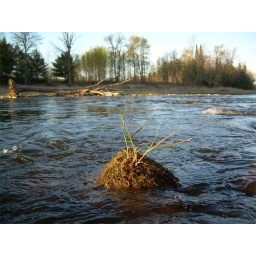
A tuft of grass grows on a rock in the Mississippi river waters as the day dawns on 28 April 2010.